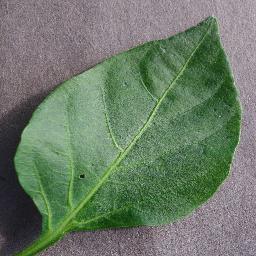
Label: Pepper,_bell___healthy